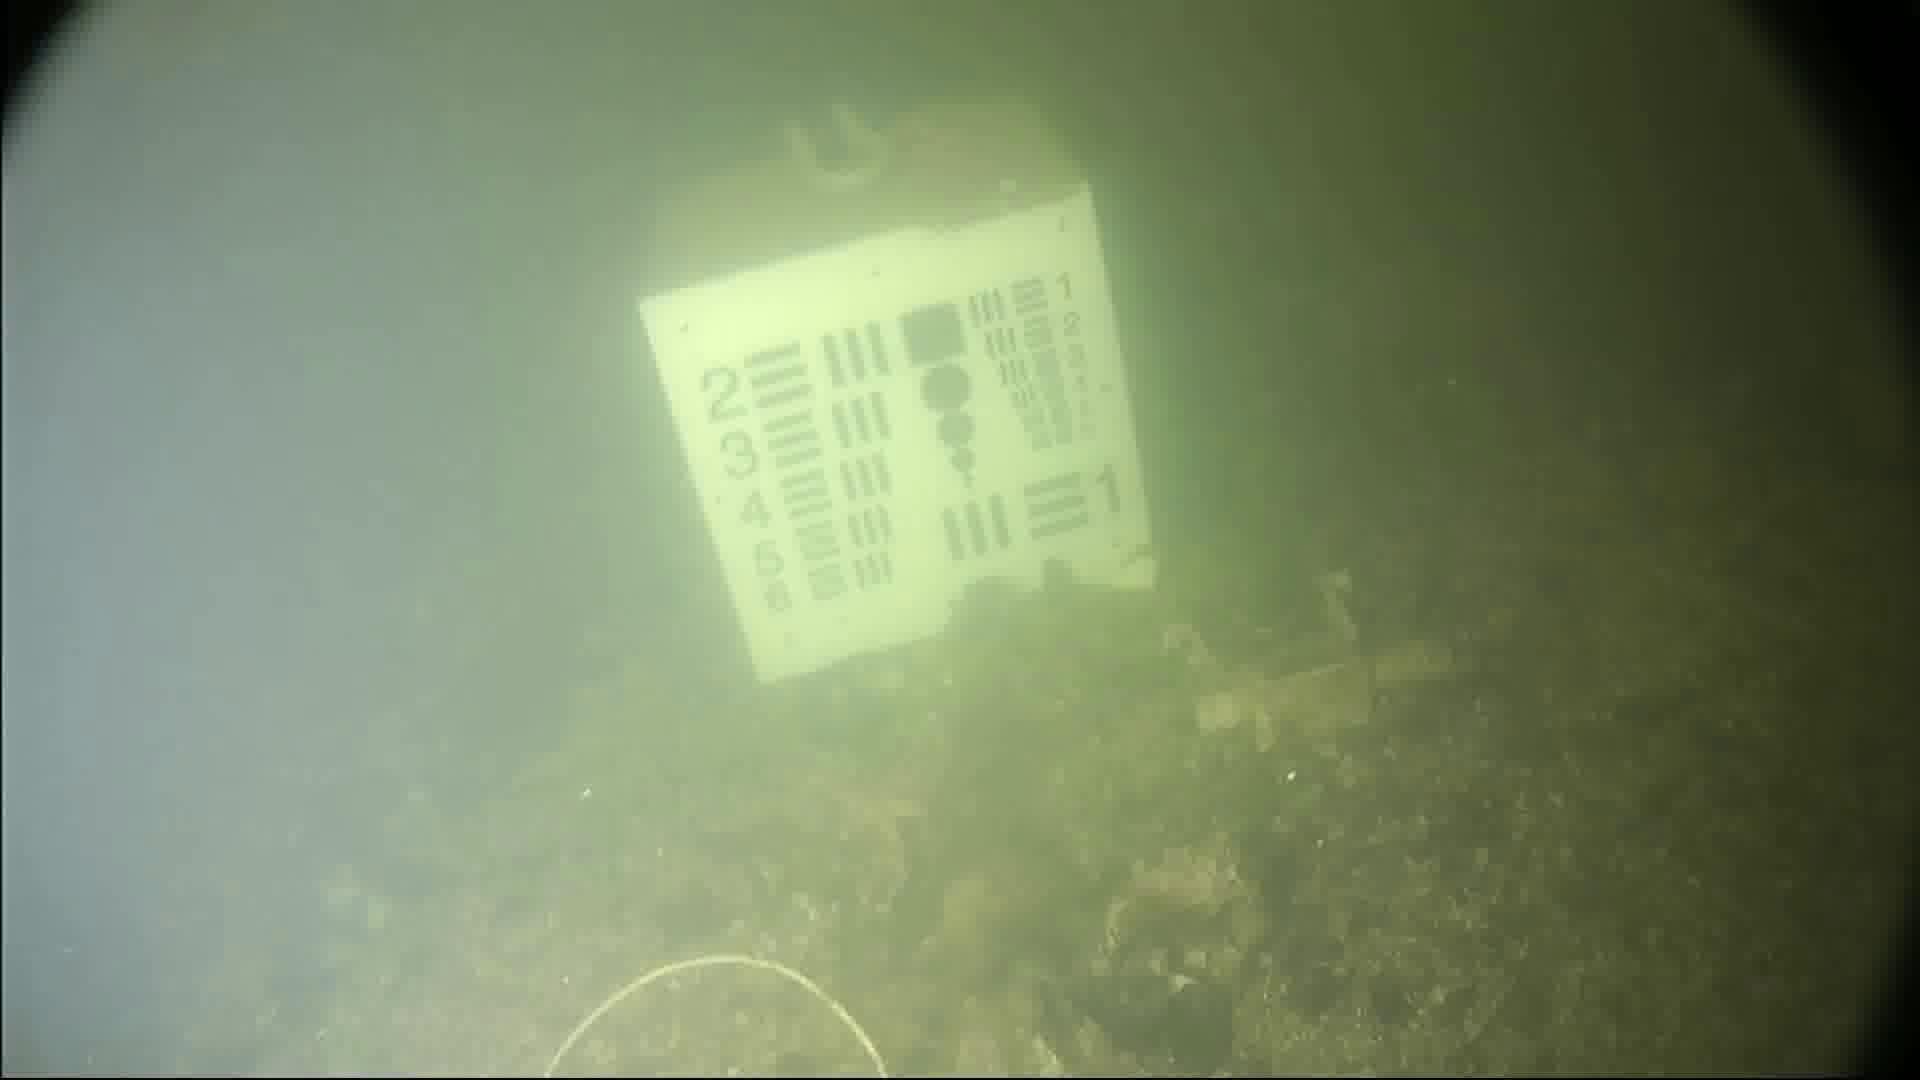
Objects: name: starfish